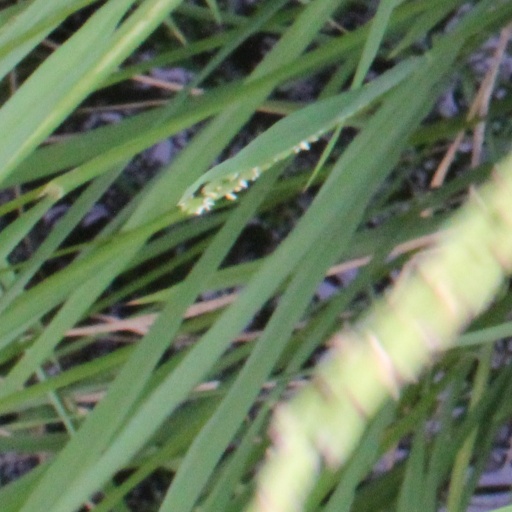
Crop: rice